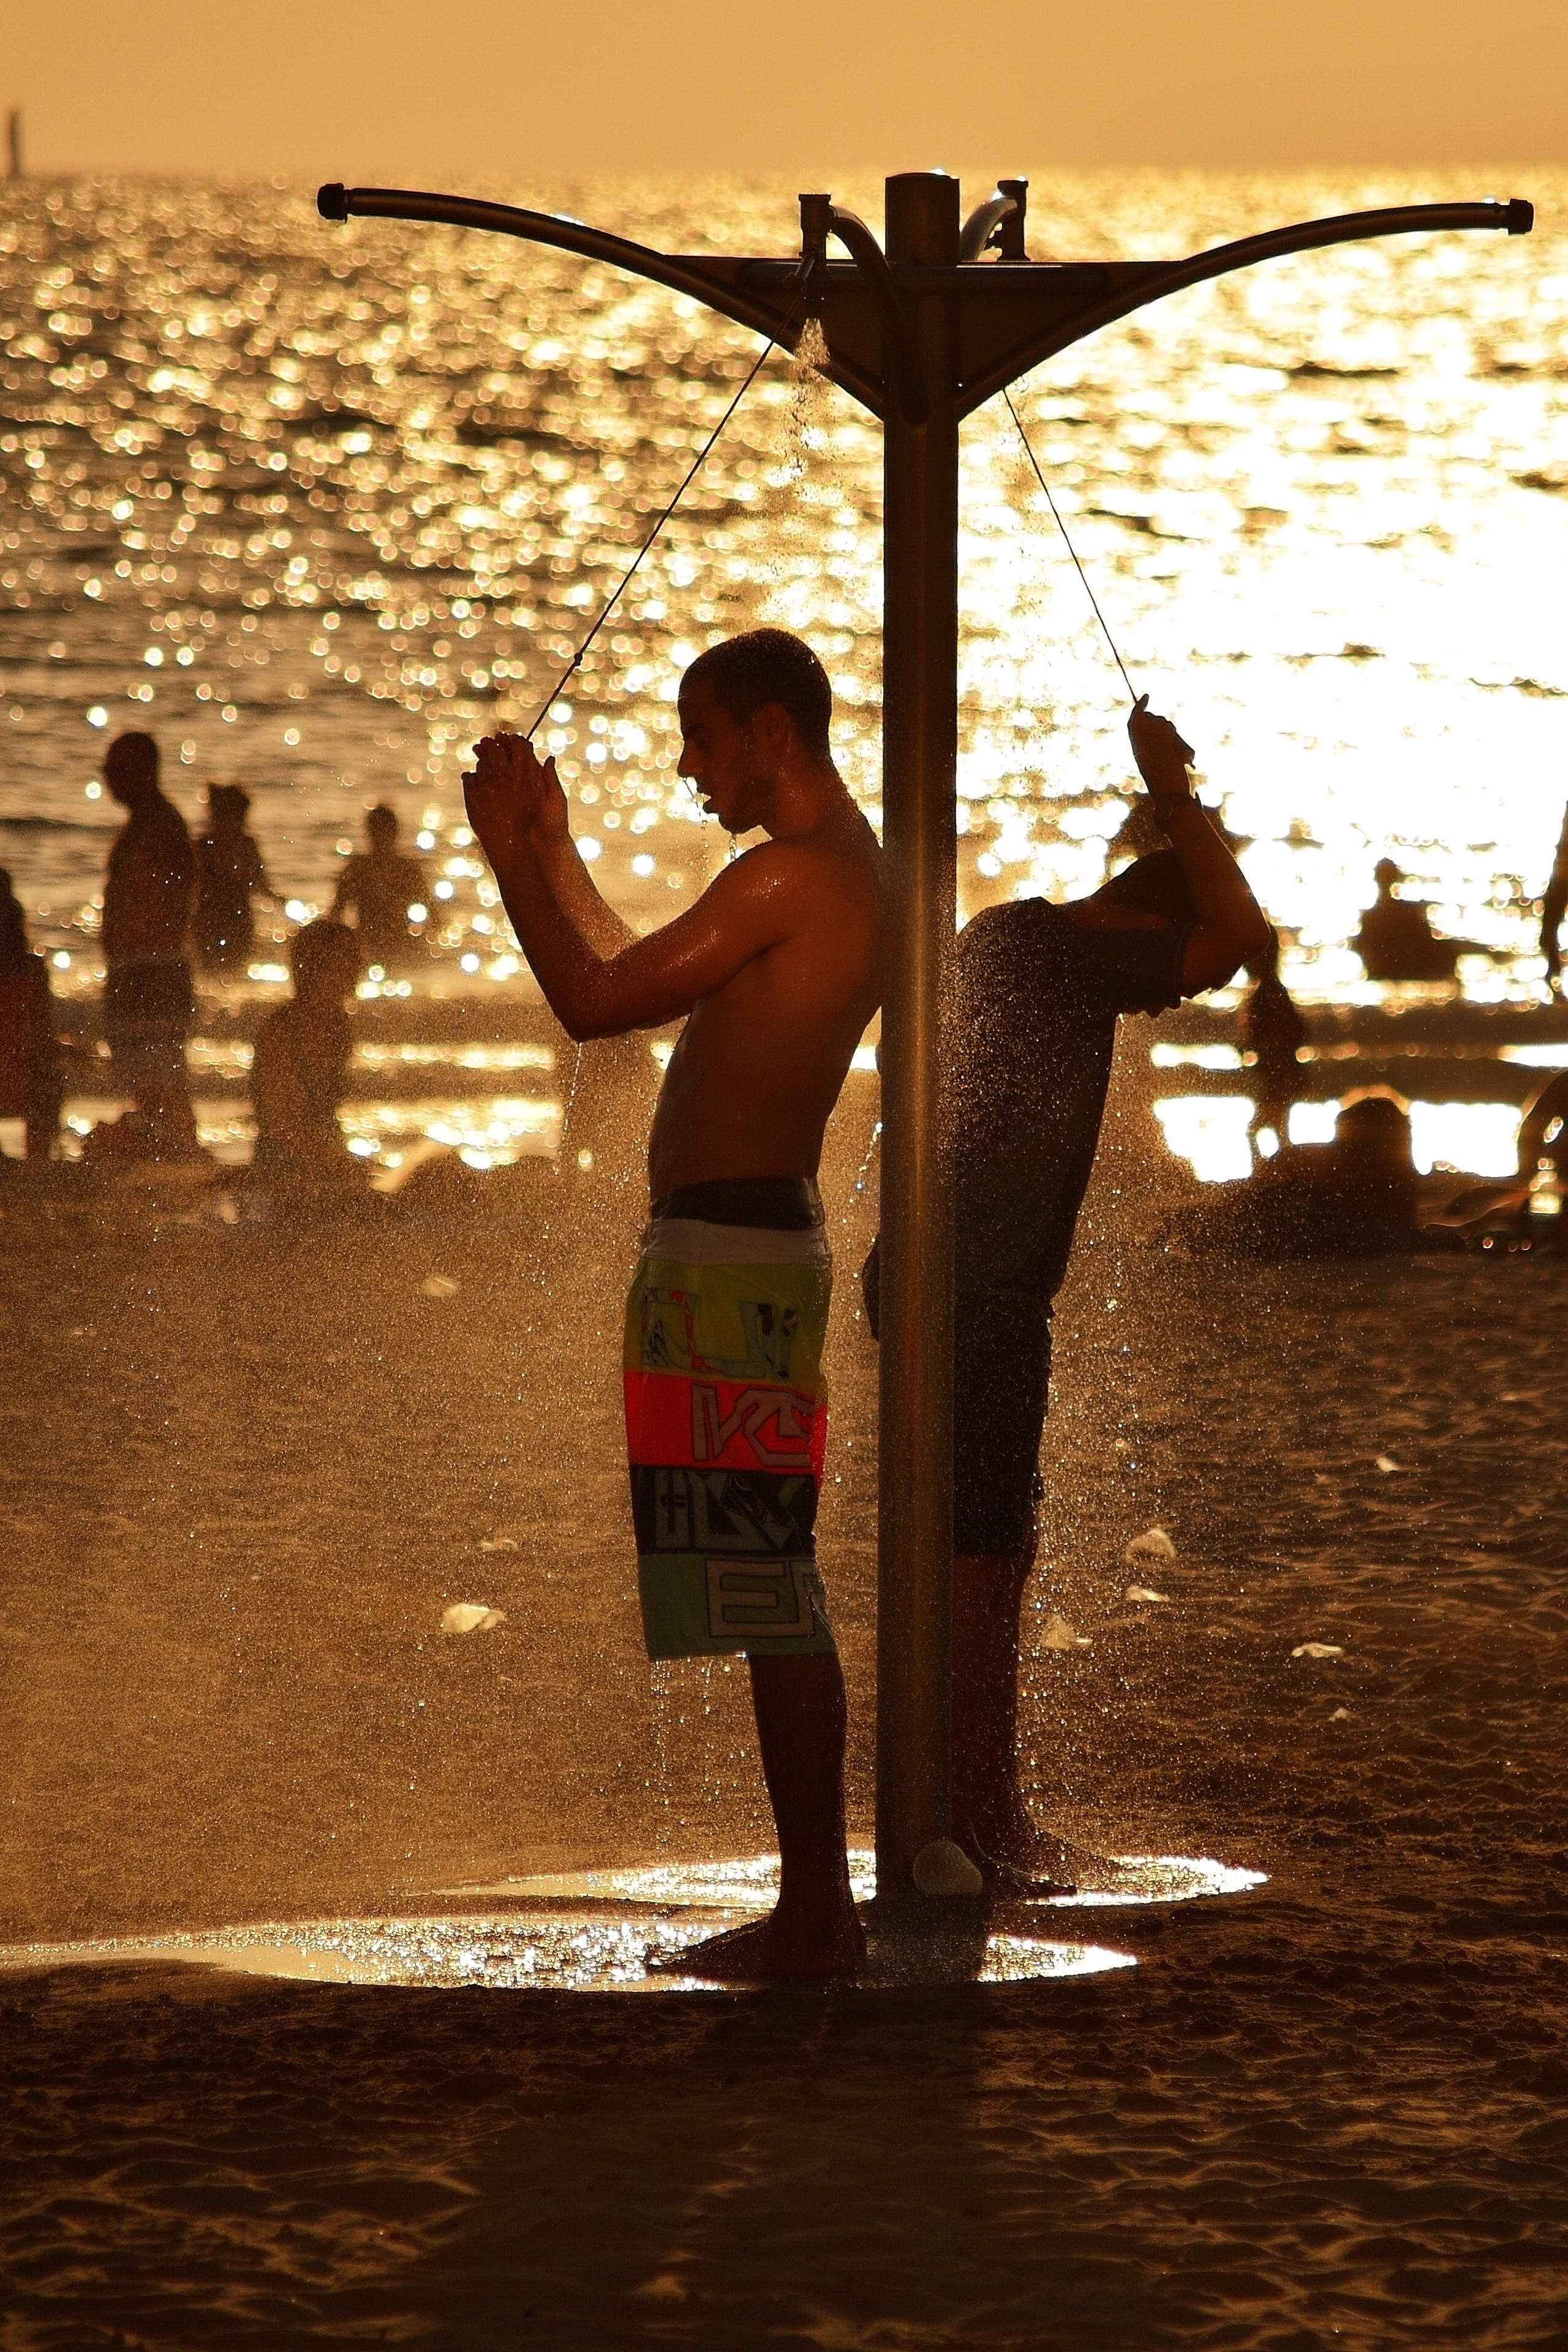
beach, sea, sunset, nikon, muscle, fun, sports, photograph, image, goldenhour, d5100, bathing, shower, bathers, takingashower, physical fitness